Snowden Hall (Laurel, Maryland)

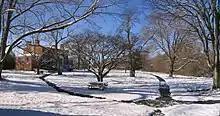
Grounds of Snowden Hall, in winter

The original Snowden Hall was constructed by Richard Snowden in the 18th century. The site is a portion of a land grant from King Charles II. Sometime between 1812 and 1816 the Hall burned and was rebuilt as "Rose Cottage." Rose Cottage was subsequently raised to a full two stories in the 1850s. Former slave quarters and a large barn were on the east side of the property into the 1930s.